RNAS Hinstock (HMS Godwit)

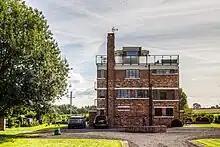
WWII Shropshire: RAF/RNAS Hinstock/HMS "Godwit" - Control Tower. Standard naval four-storey control tower, restored as a home in recent times named 'HMS Godwit'

Following the closure of the station and sale of the land out of defence use, the airfield was derelict. In 2005, the control tower block had gained local planning permission for the then owner to convert the control tower into a four-storey house. As a home it was named "HMS Godwit".